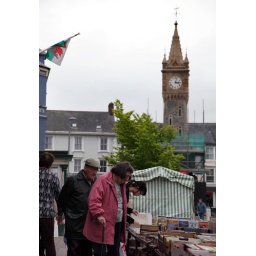
a little book table in Wales